Passionate Summer (1958 film)

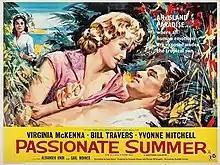
Original British quad poster by Renato Fratini

Passionate Summer (also known as Storm Over Jamaica) is a 1958 British drama film directed by Rudolph Cartier and starring Virginia McKenna, Bill Travers and Yvonne Mitchell. The screenplay was by Joan Henry based on the 1949 novel "The Shadow and the Peak" by Richard Mason.